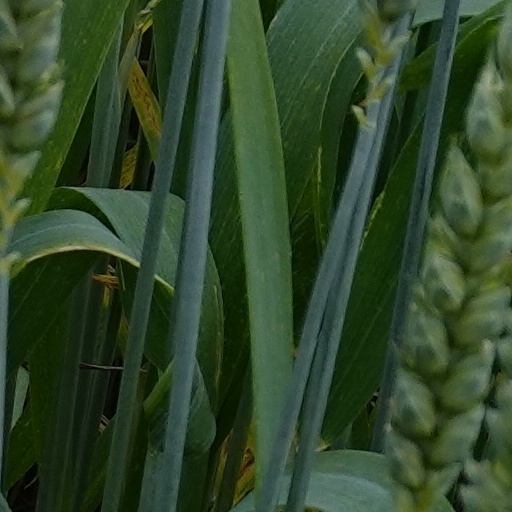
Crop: wheat